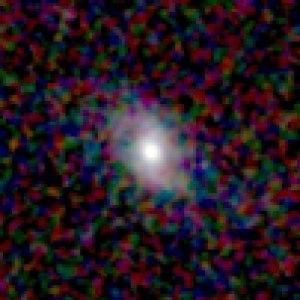
Galaxie NGC 415 Español: Galaxia NGC 415 Italiano: Galassia NGC 415